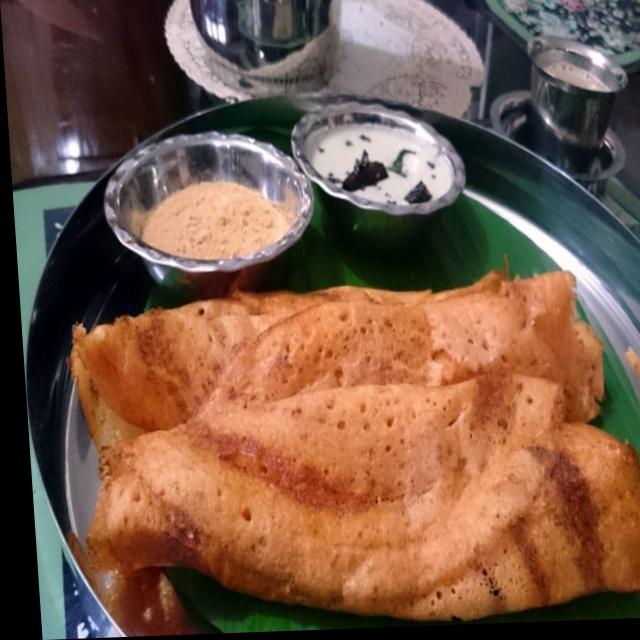
Dish: masala_dosa